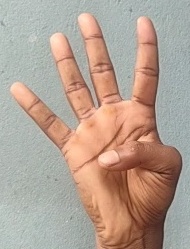
ASL sign: 4